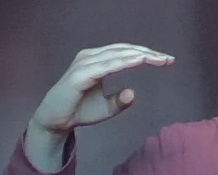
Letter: jeem